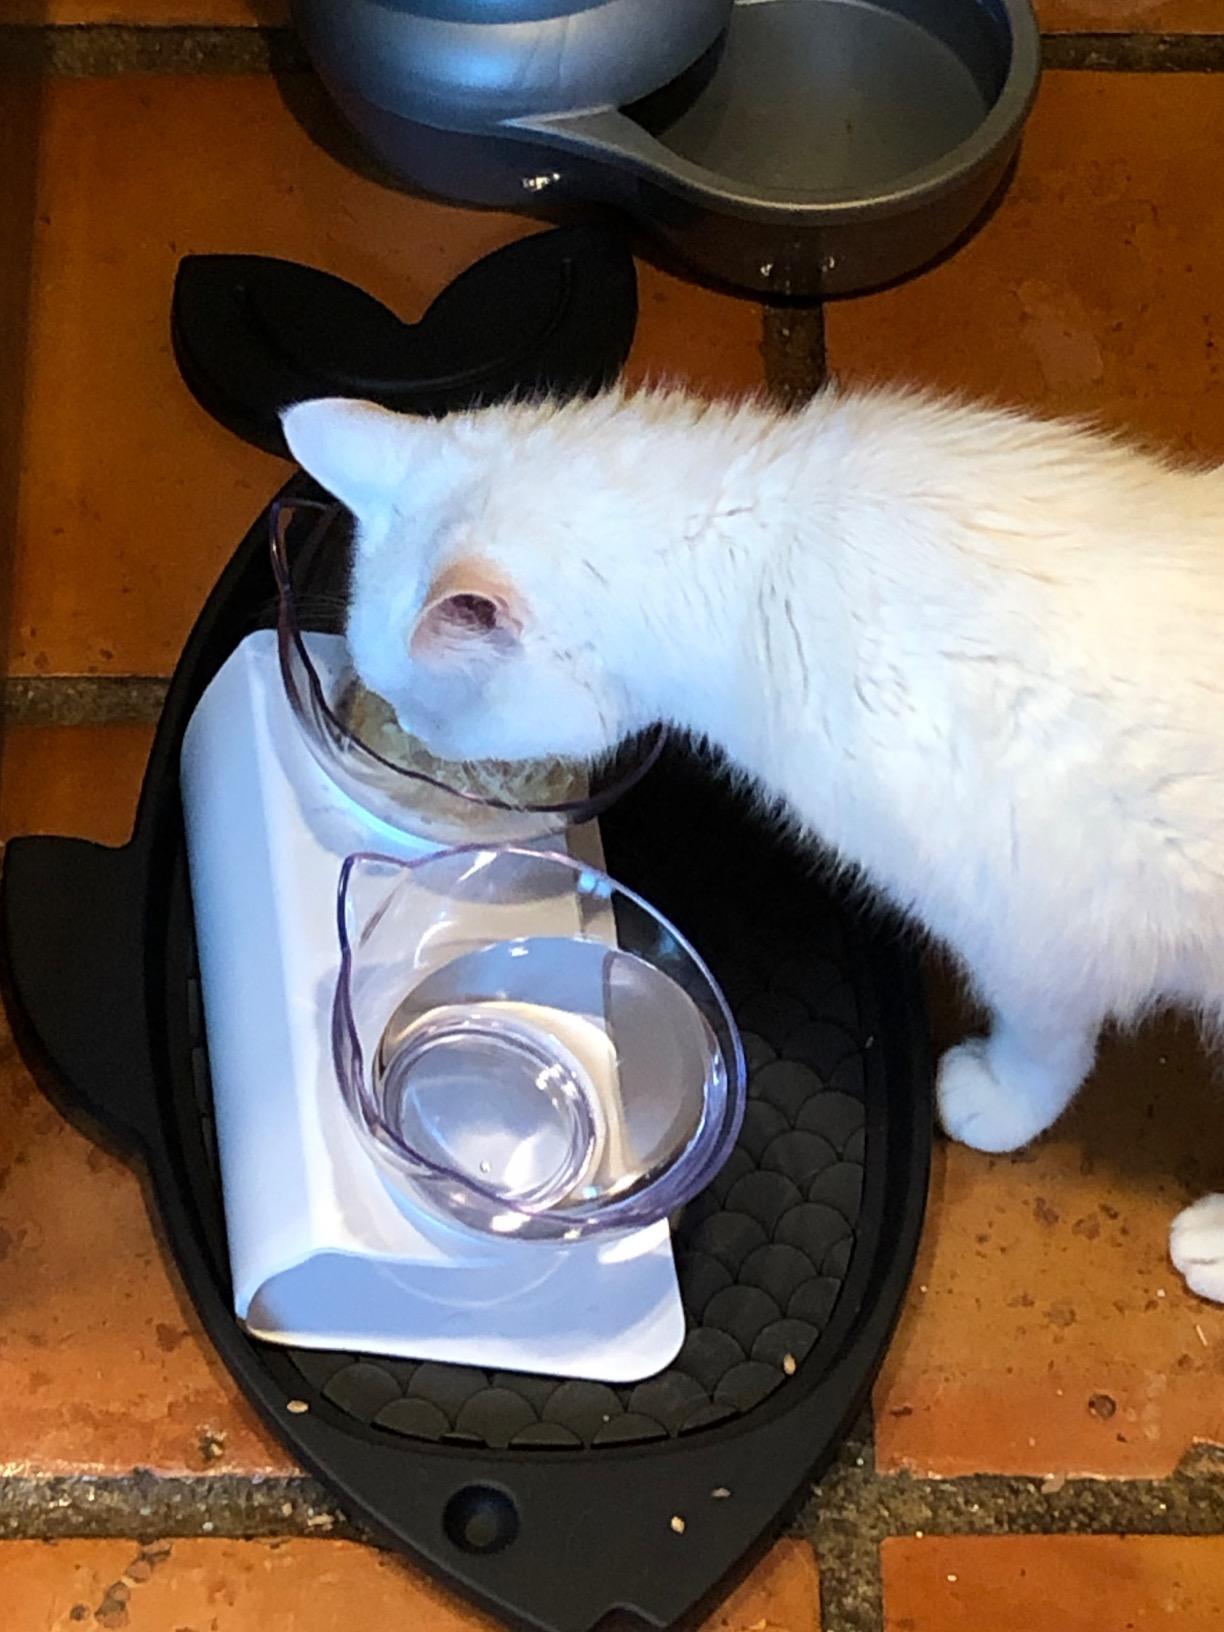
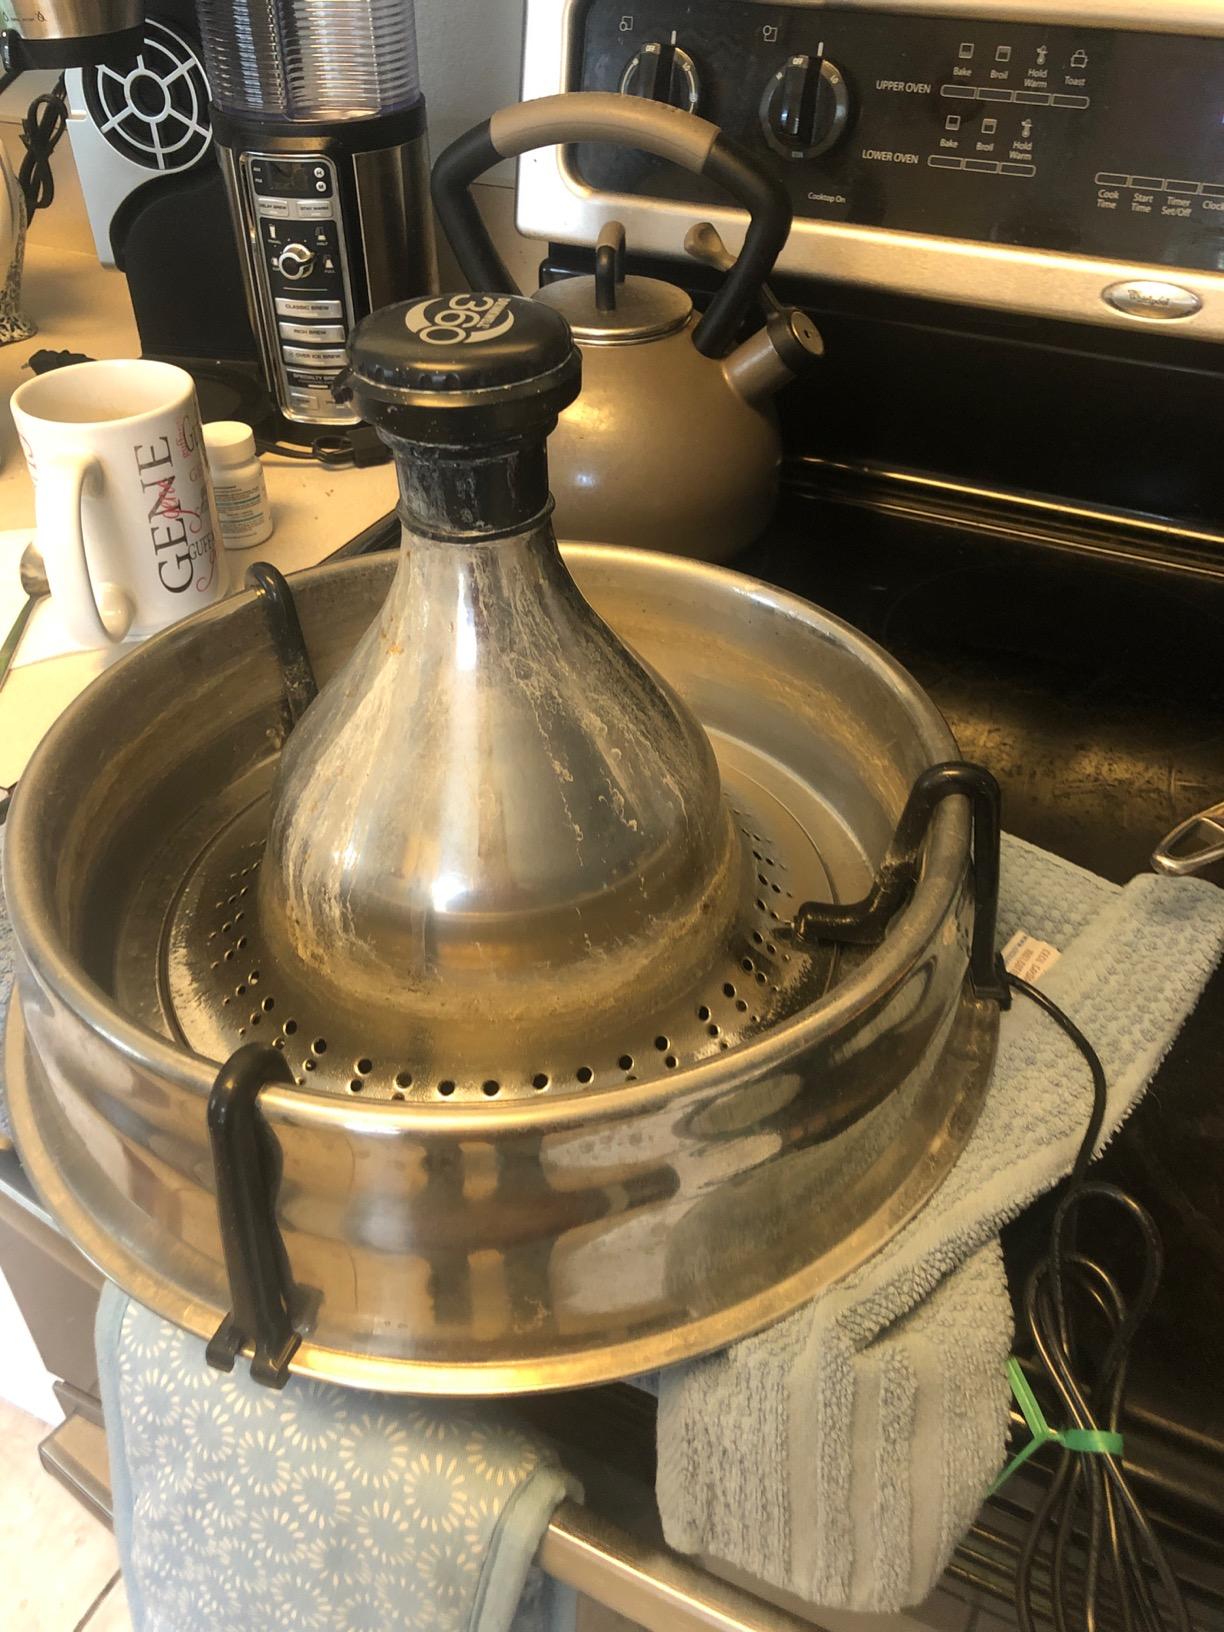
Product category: items_bowl
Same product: no